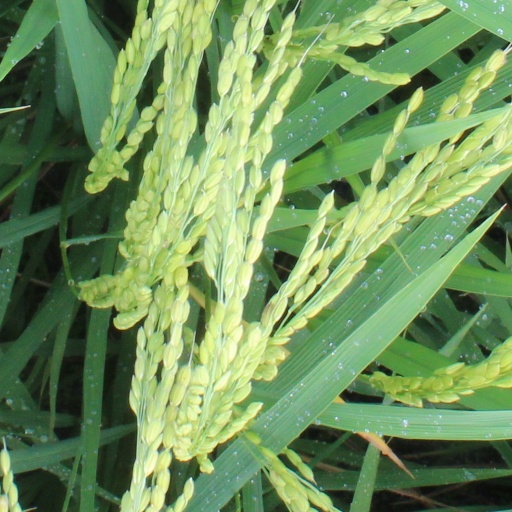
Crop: rice